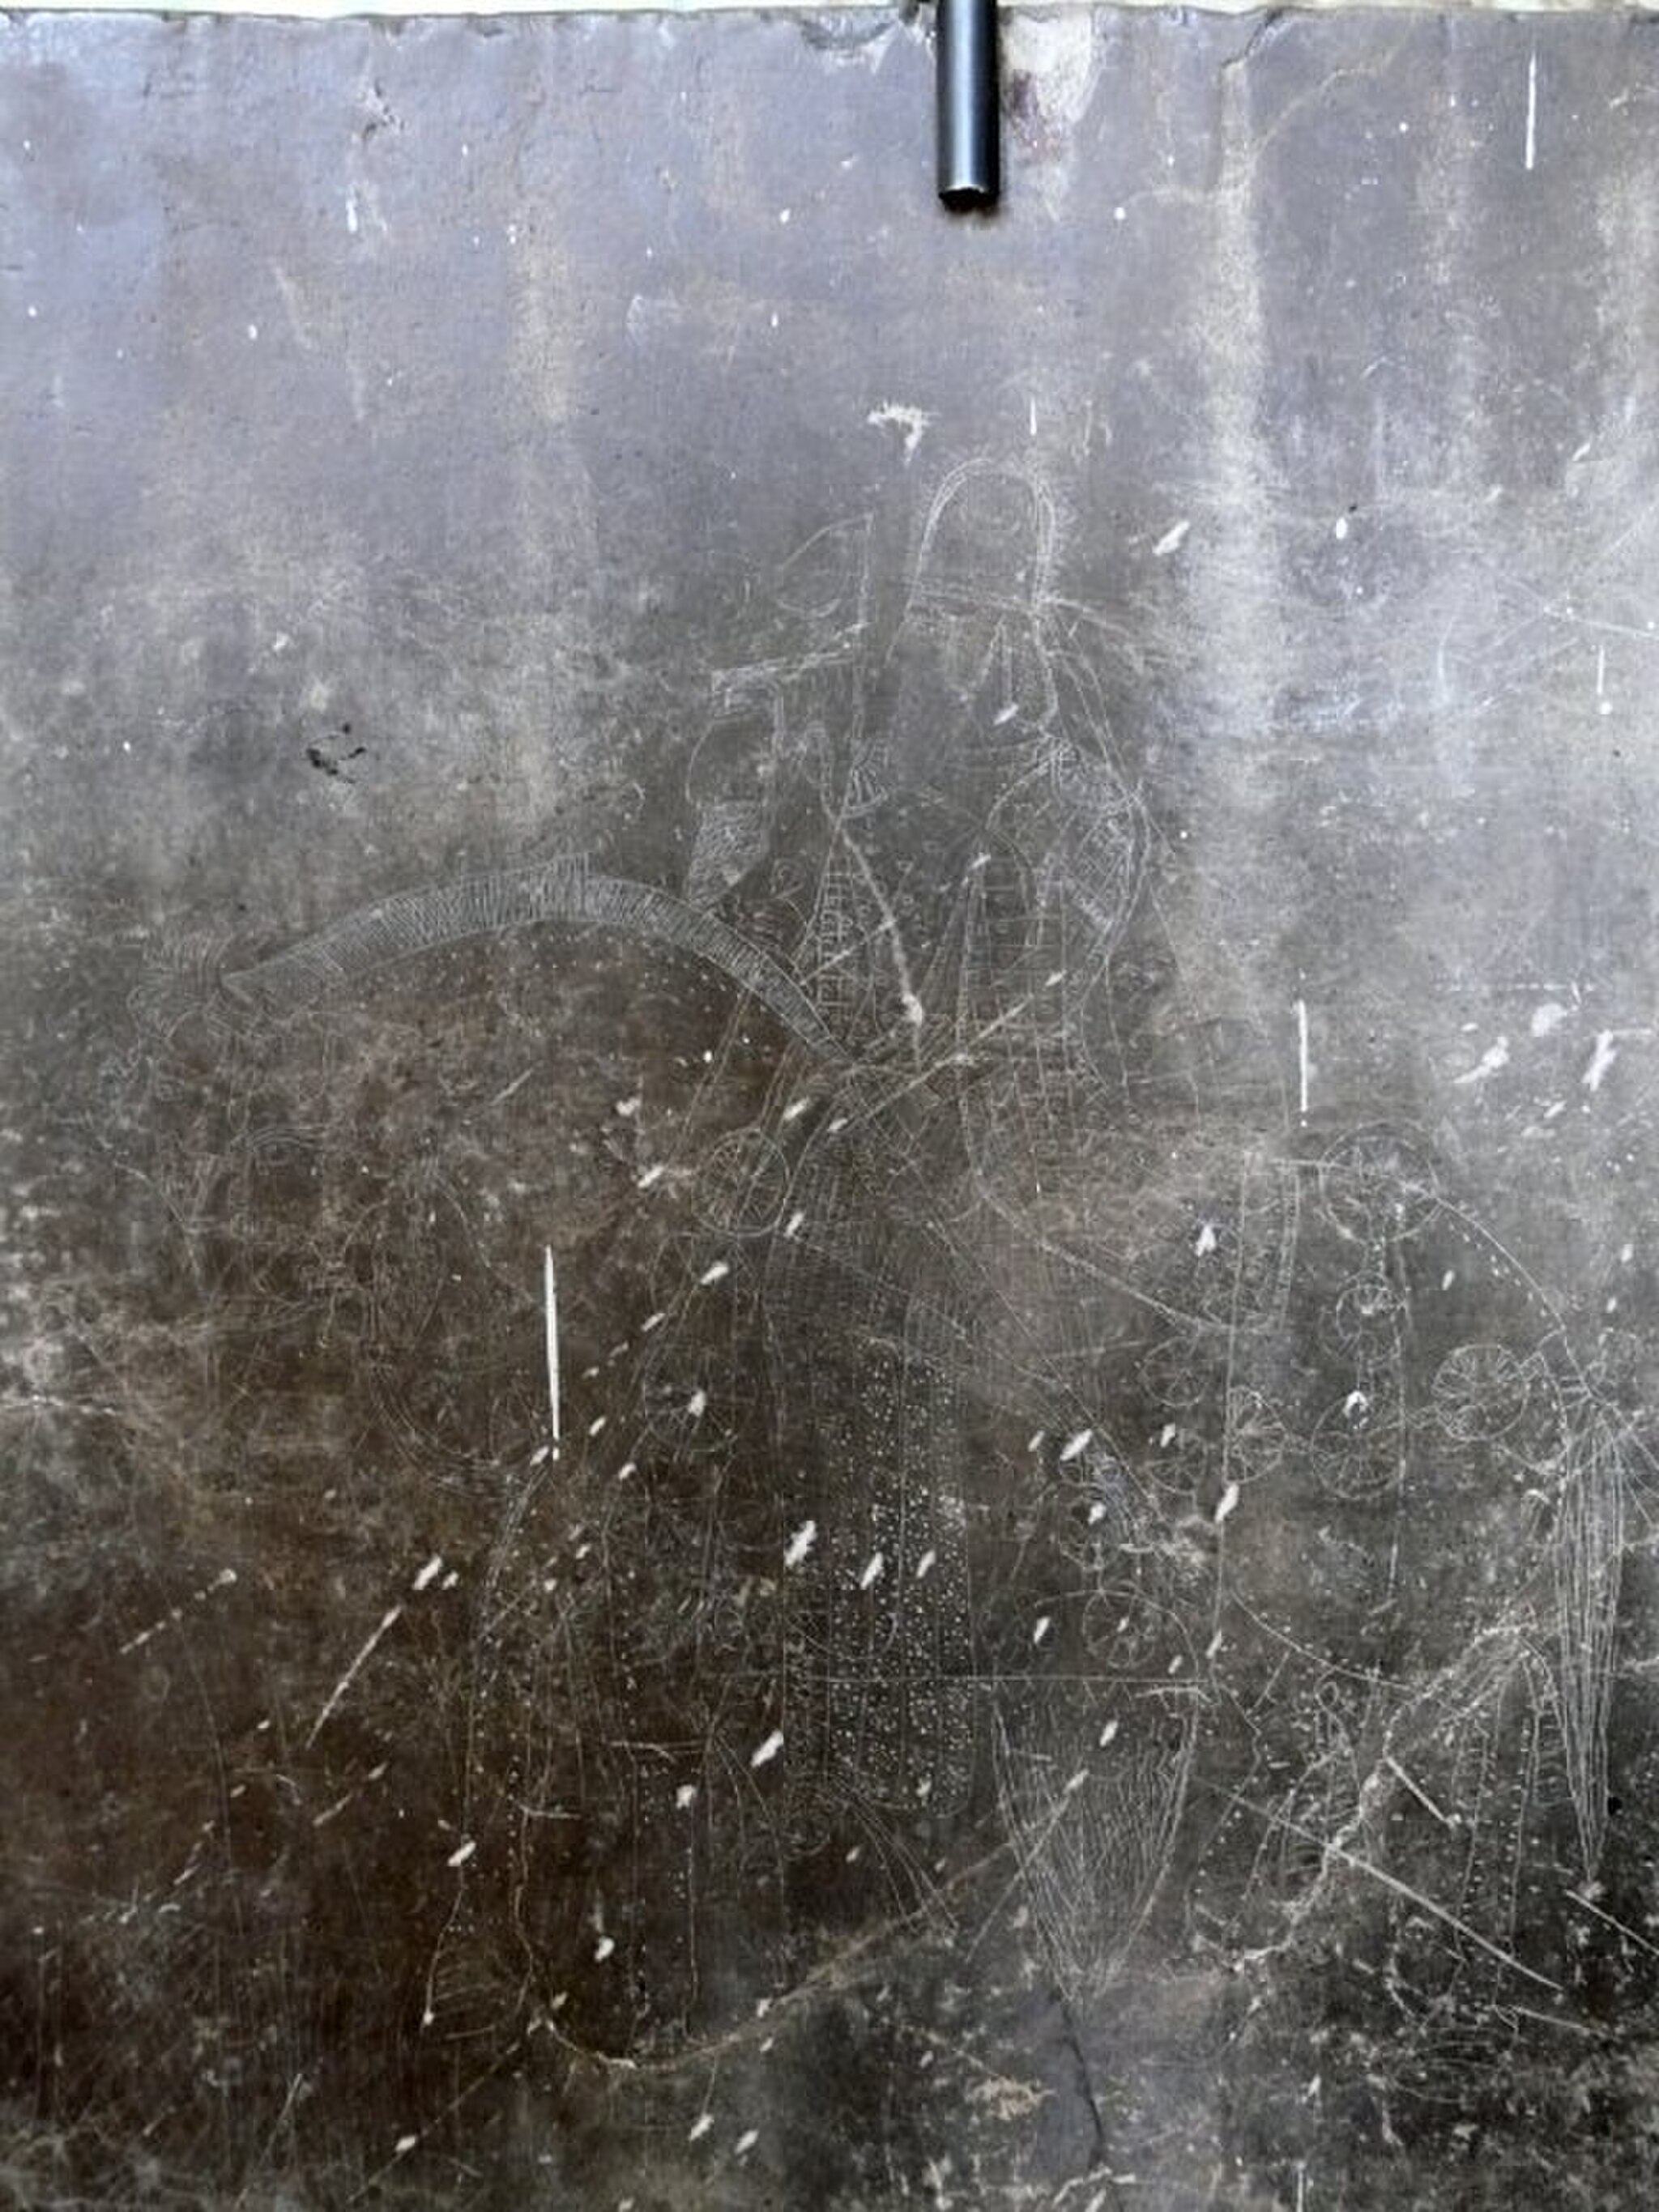
Title: Persepolis sassanian horseman
Description: Horseman graffito, Sassanian era, Persepolis museum, Iran
Date: 2007-04
Categories: Military of the Sasanian Empire, Museum of Persepolis, Sassanid reliefs, Self-published work, PD-self, Equestrian reliefs with male riders, 2007 in Persepolis